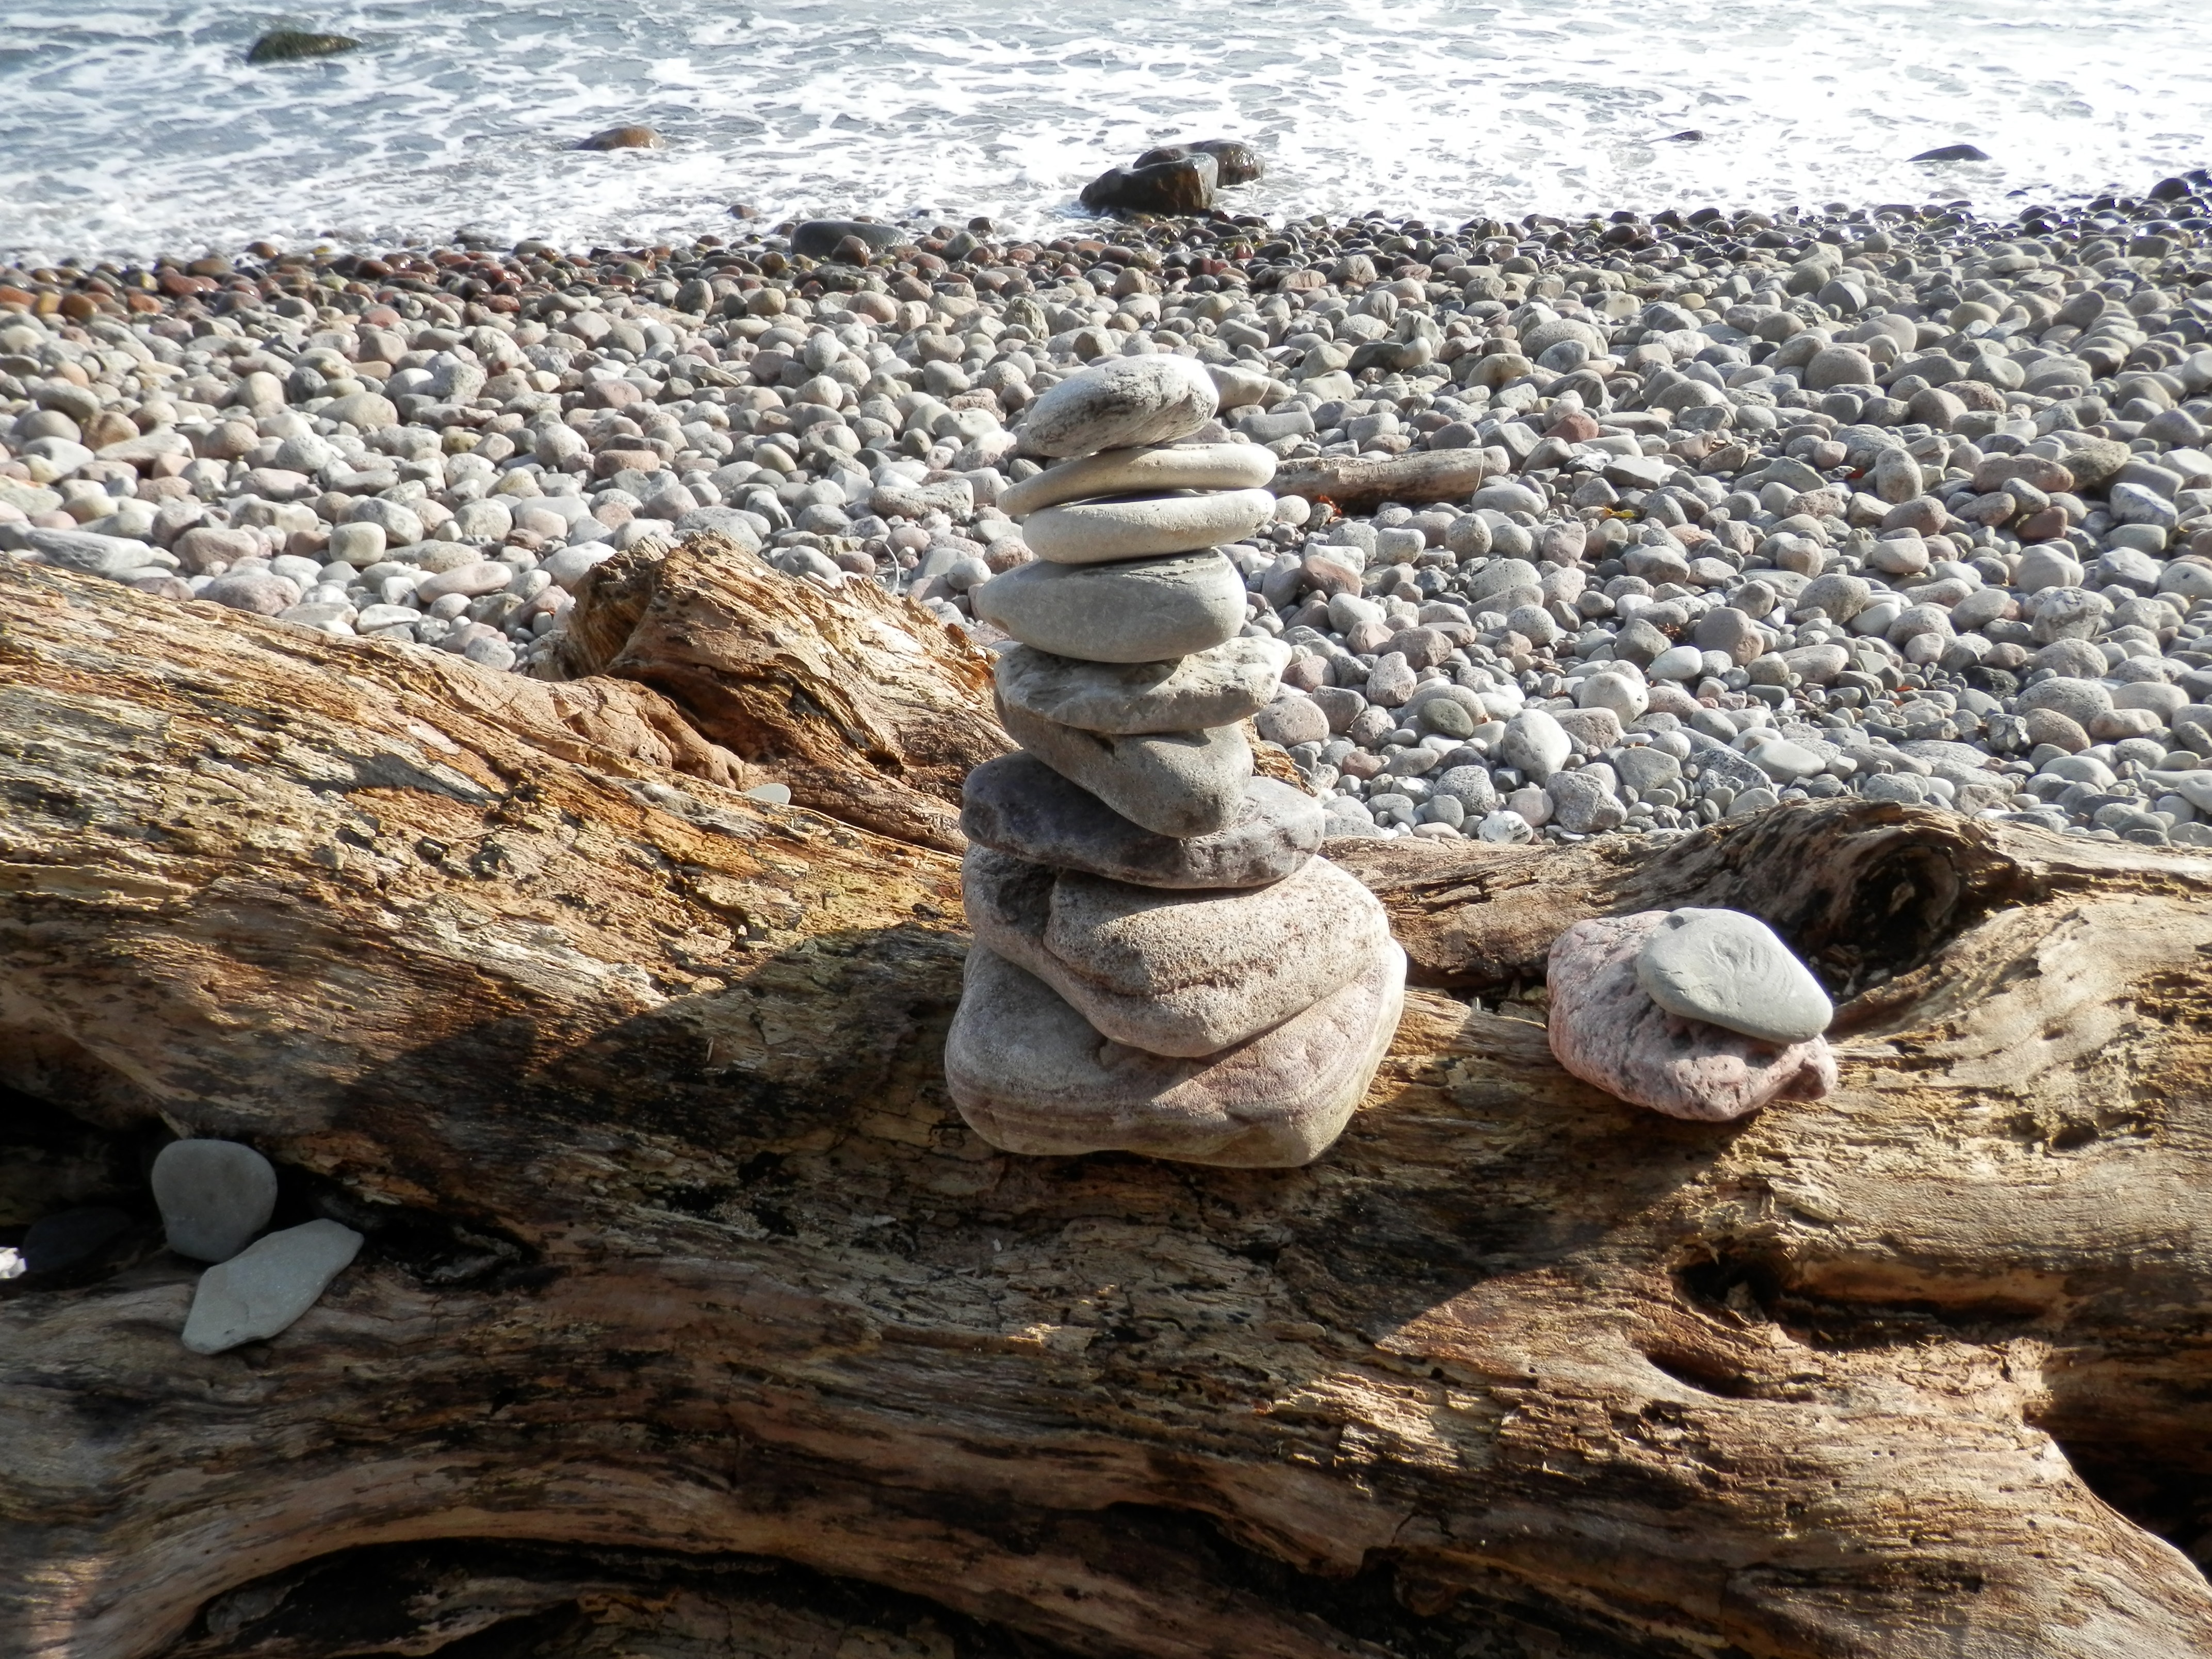
sea, coast, nature, sand, rock, wood, statue, balance, island, still life, material, stone tower, sculpture, bank, geology, temple, cairn, binz, mecklenburg, baltic sea, northern germany, on the go, sellin, waymarks, migratory character, ancient history, steinmann, stone turrets, rugen, shore stone